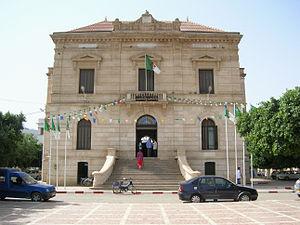
Mairie de Sig (Mascara, Algérie).
Sig est une commune d'Algérie de la wilaya de Mascara, située à 50 km d'Oran à l'ouest de l'Algérie.